Drilling

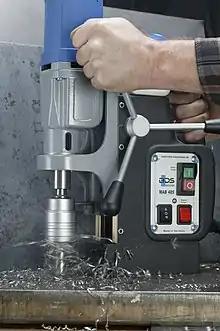
Magnetic Drilling Machine "(manufactured by BDS Maschinen GmbH, Germany)"

For heavy feeds and comparatively deep holes oil-hole drills are used in the drill bit, with a lubricant pumped to the drill head through a small hole in the bit and flowing out along the fluting. A conventional drill press arrangement can be used in oil-hole drilling, but it is more commonly seen in automatic drilling machinery in which it is the workpiece that rotates rather than the drill bit.